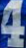
Number: 4